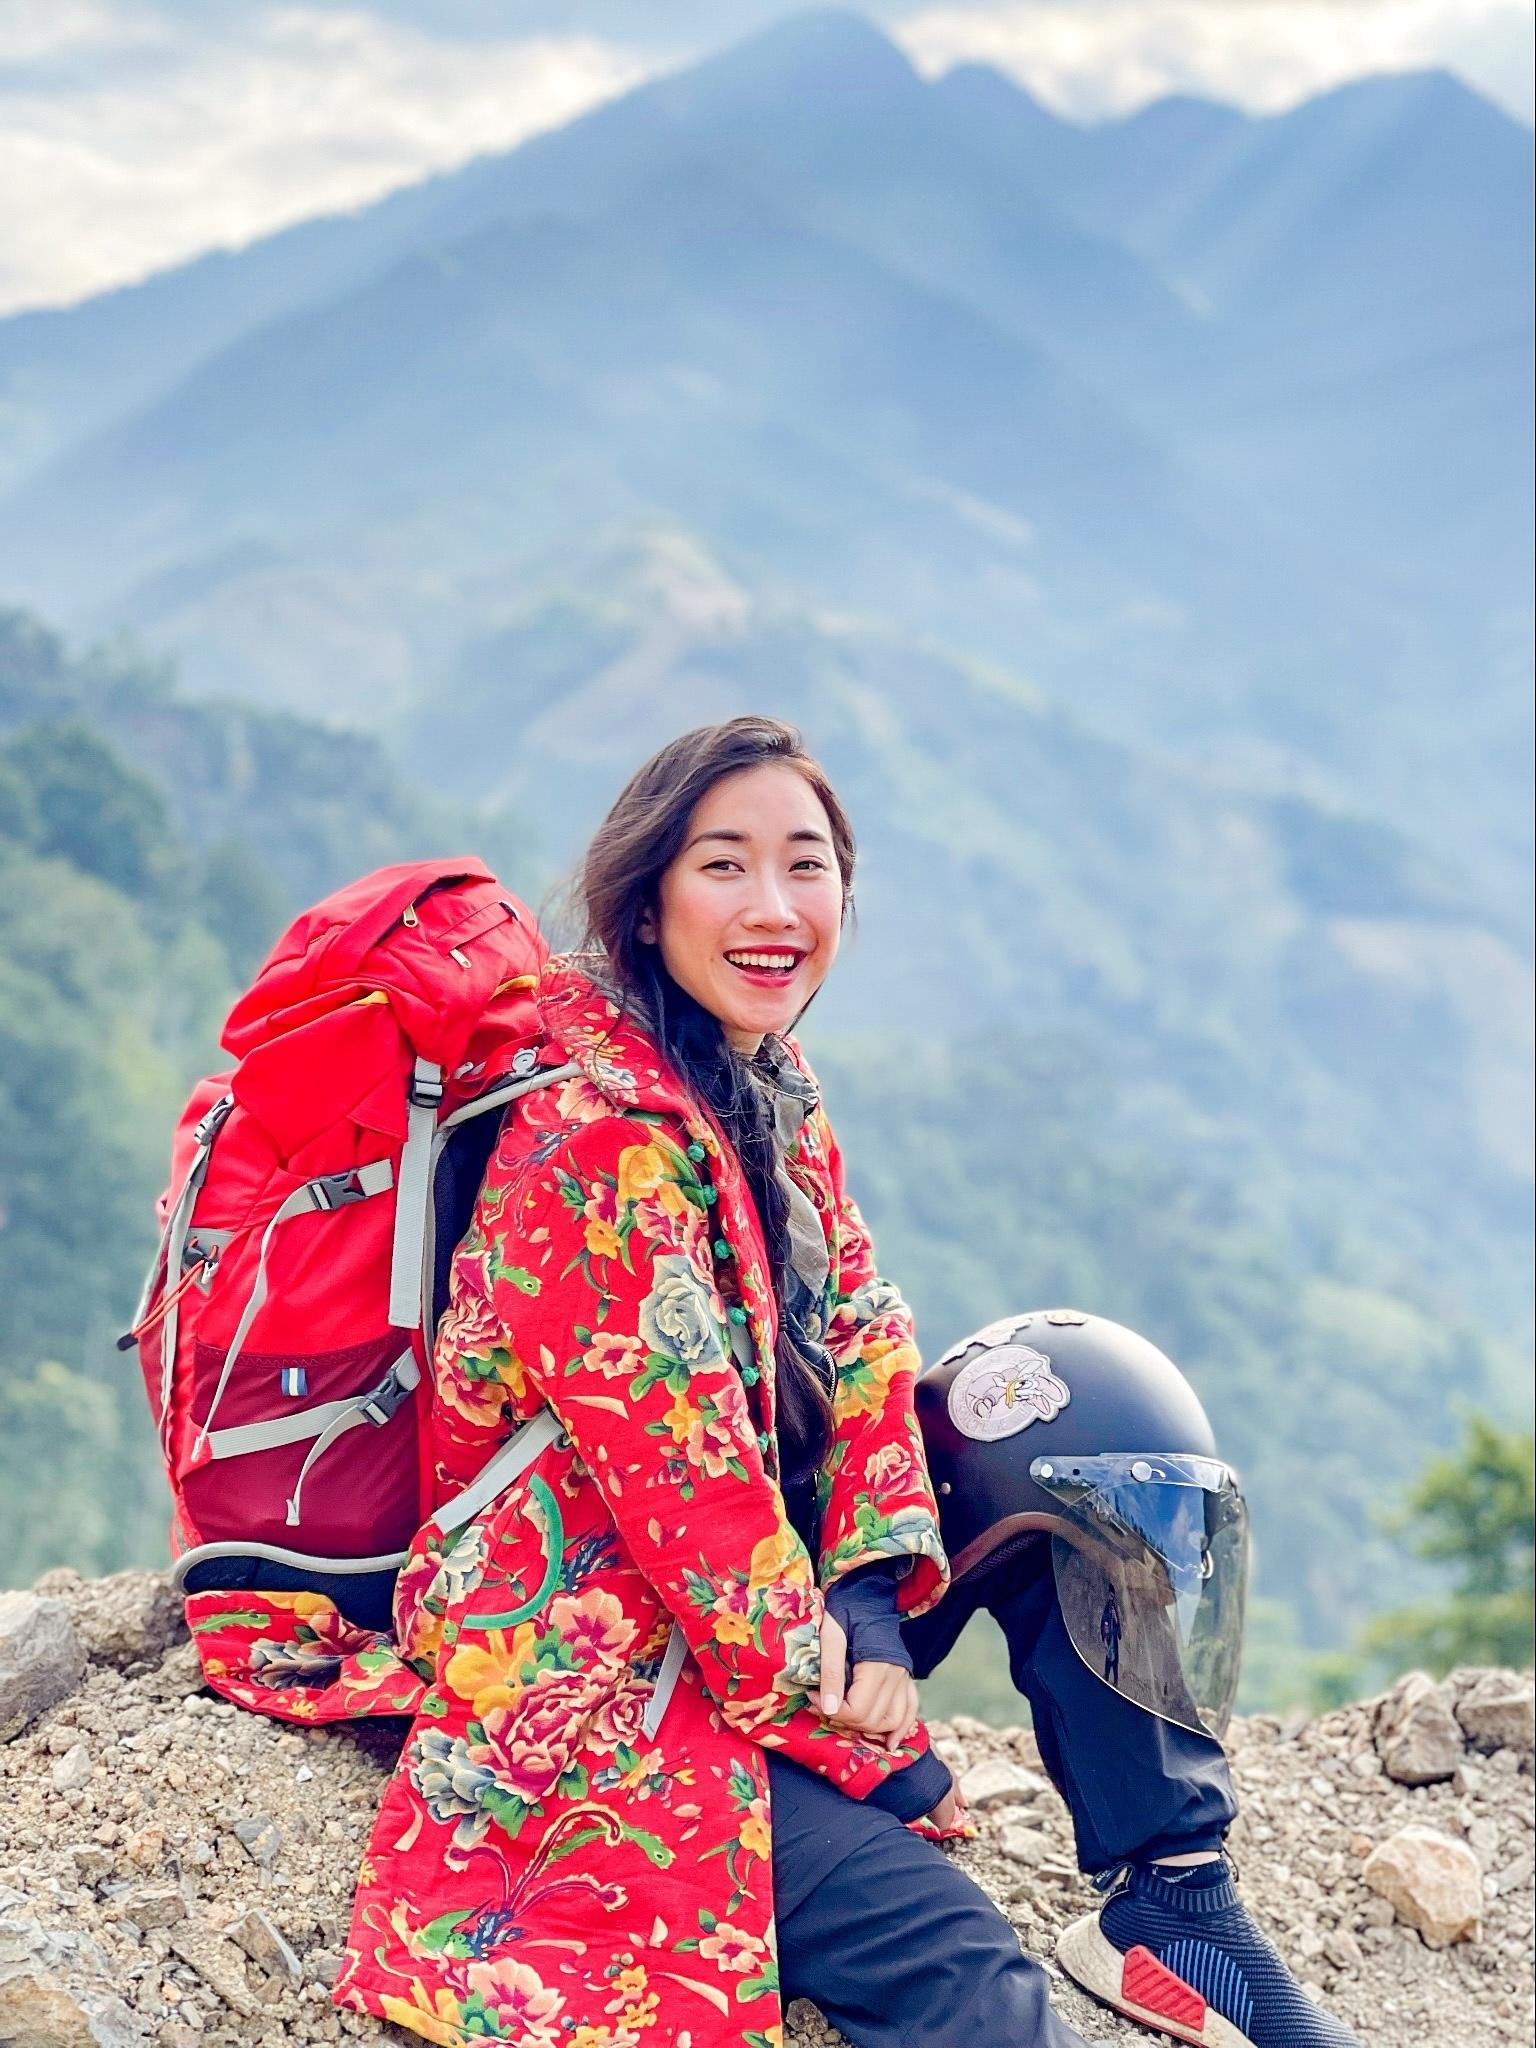
có một chiếc mũ bảo hiểm ở trên đầu gối của cô gái